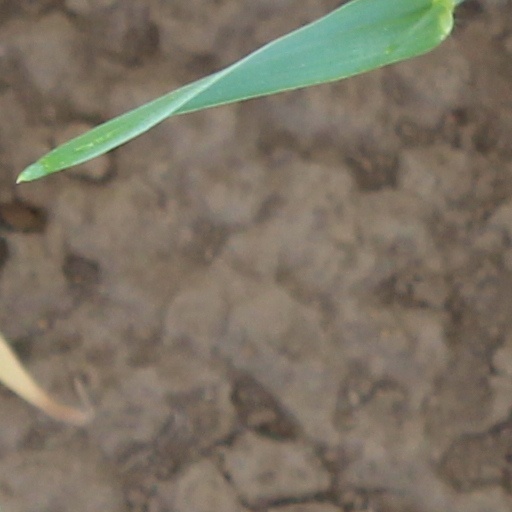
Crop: wheat